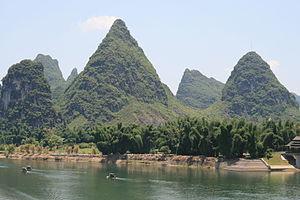
Le Voile des illusions est un film sino-américain réalisé par John Curran d'après le roman La Passe dangereuse, film sorti en 2006.